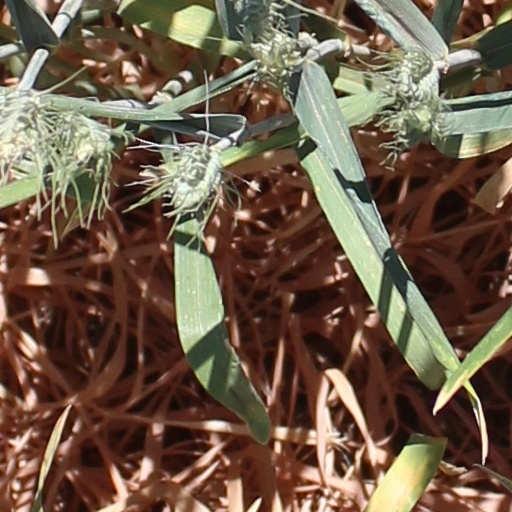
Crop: wheat